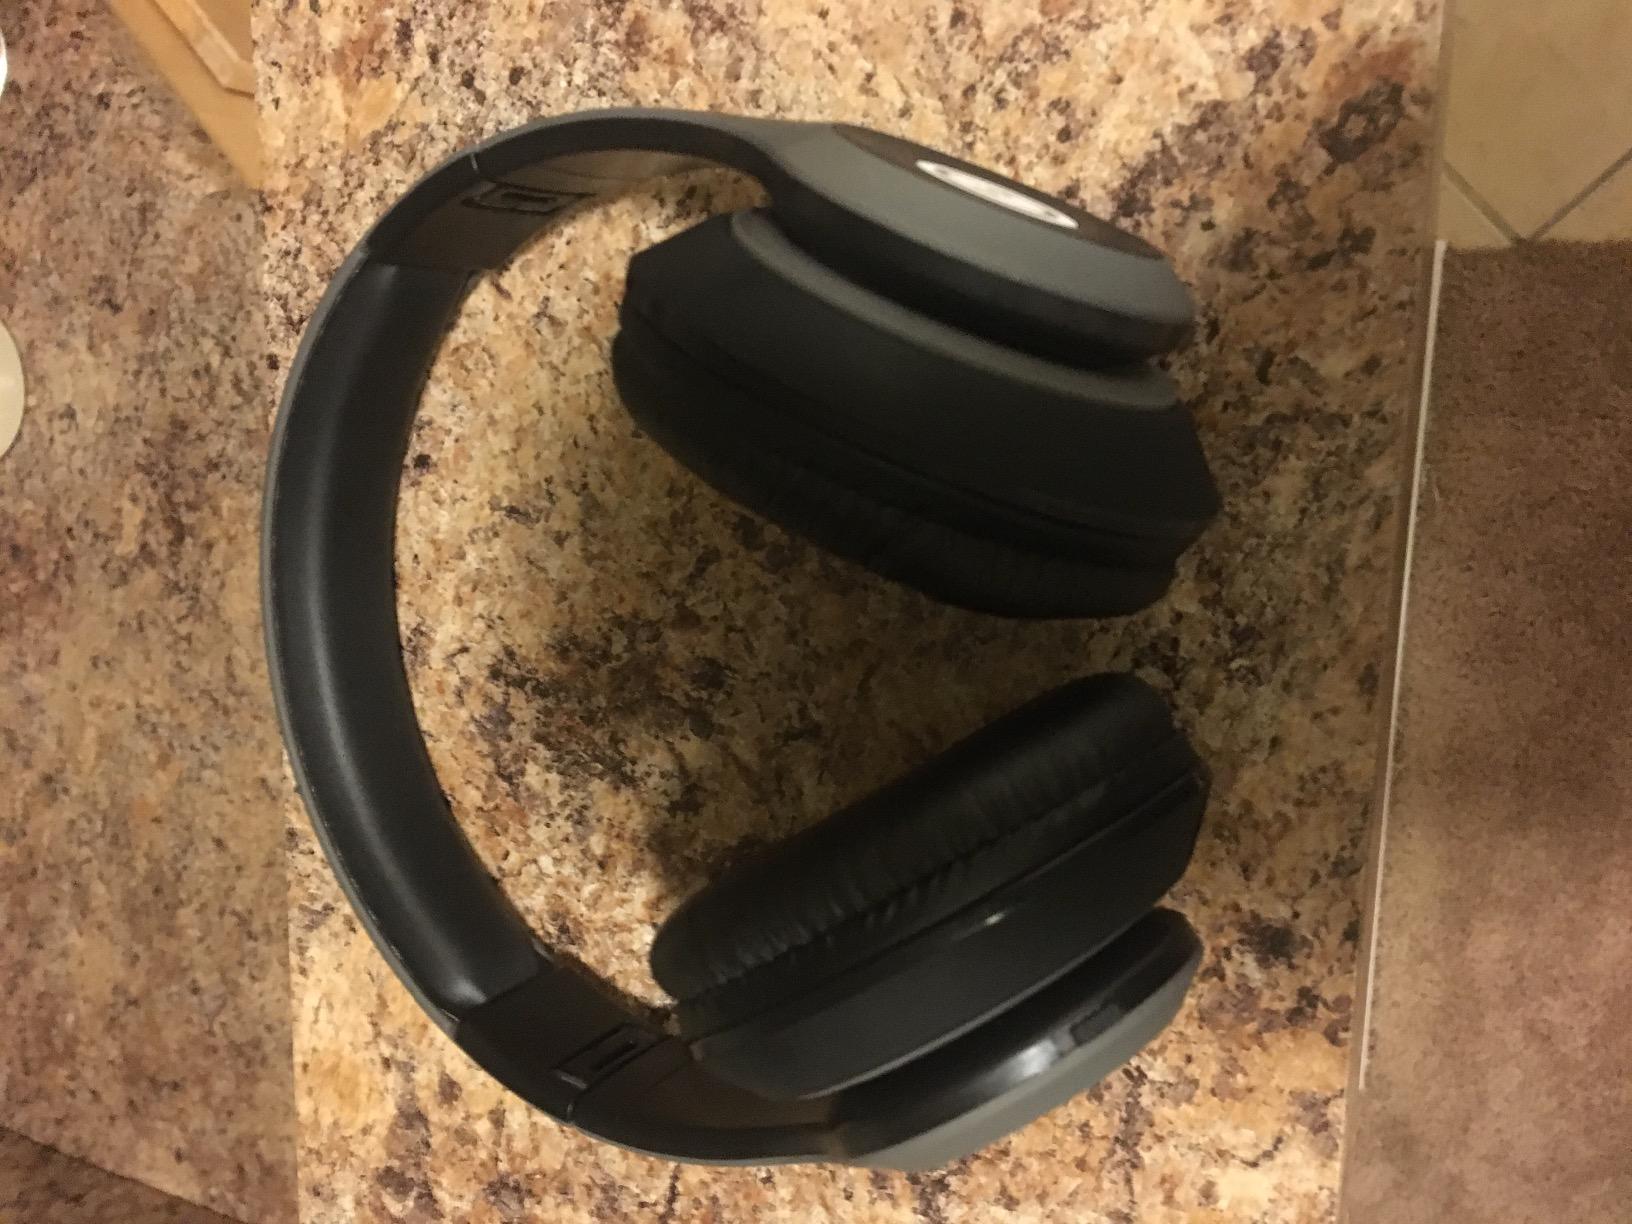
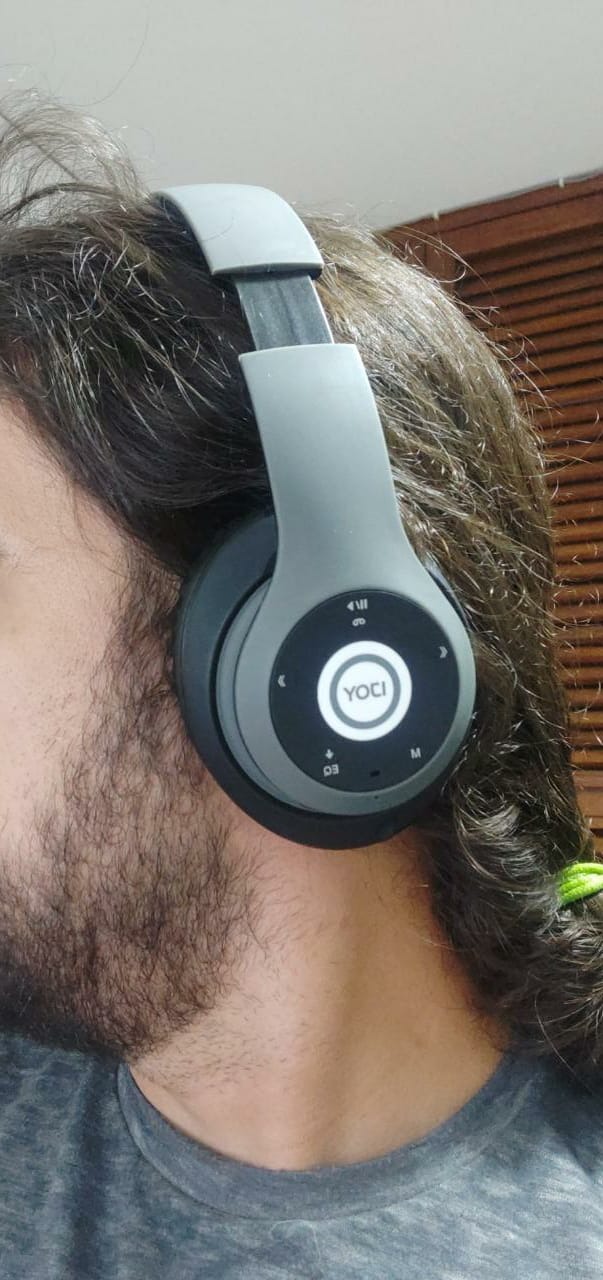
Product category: headphones
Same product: yes